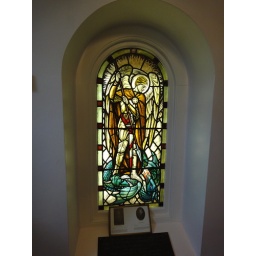
This is one of the stained glass windows in the chapel, the last building on Fort George to be started.